Lewiston station

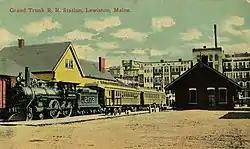
1912 postcard showing the station

The Grand Trunk station is a historic railroad station at 103 Lincoln Street in Lewiston, Maine. It was built in 1874 for a spur line connecting Lewiston and Auburn to the Grand Trunk Railway, to which it was leased. It is through this station that many of the area's French Canadian immigrants arrived to work in the area mills. The station was added to the National Register of Historic Places in 1979.